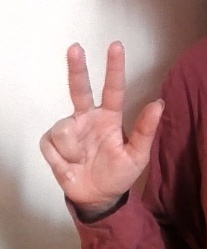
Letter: al